Mountains May Depart

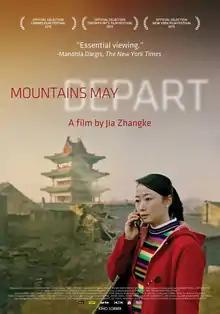

Mountains May Depart is a 2015 Mandarin-language drama and the 8th feature film directed by Jia Zhangke. It competed for the Palme d'Or at the 2015 Cannes Film Festival. and was also selected to be shown in the Special Presentations section of the 2015 Toronto International Film Festival.